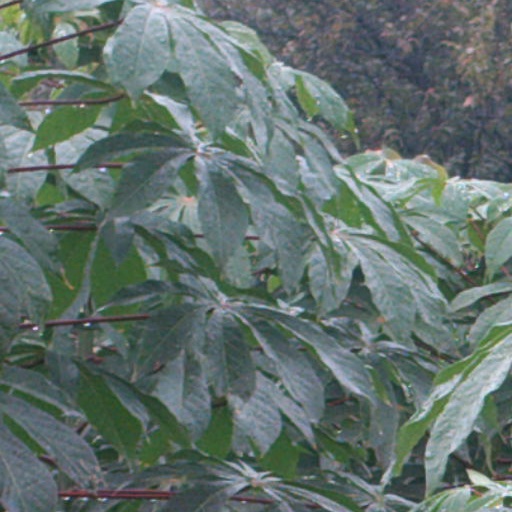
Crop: cassava